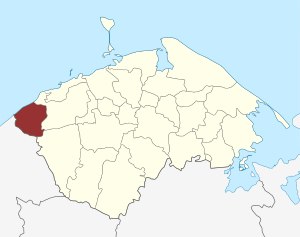
Ore Sogn
Sognets placering
Ore Sogn er et sogn i Bogense Provsti. Sognet ligger i Nordfyns Kommune. Ore Kirke ligger i sognet.